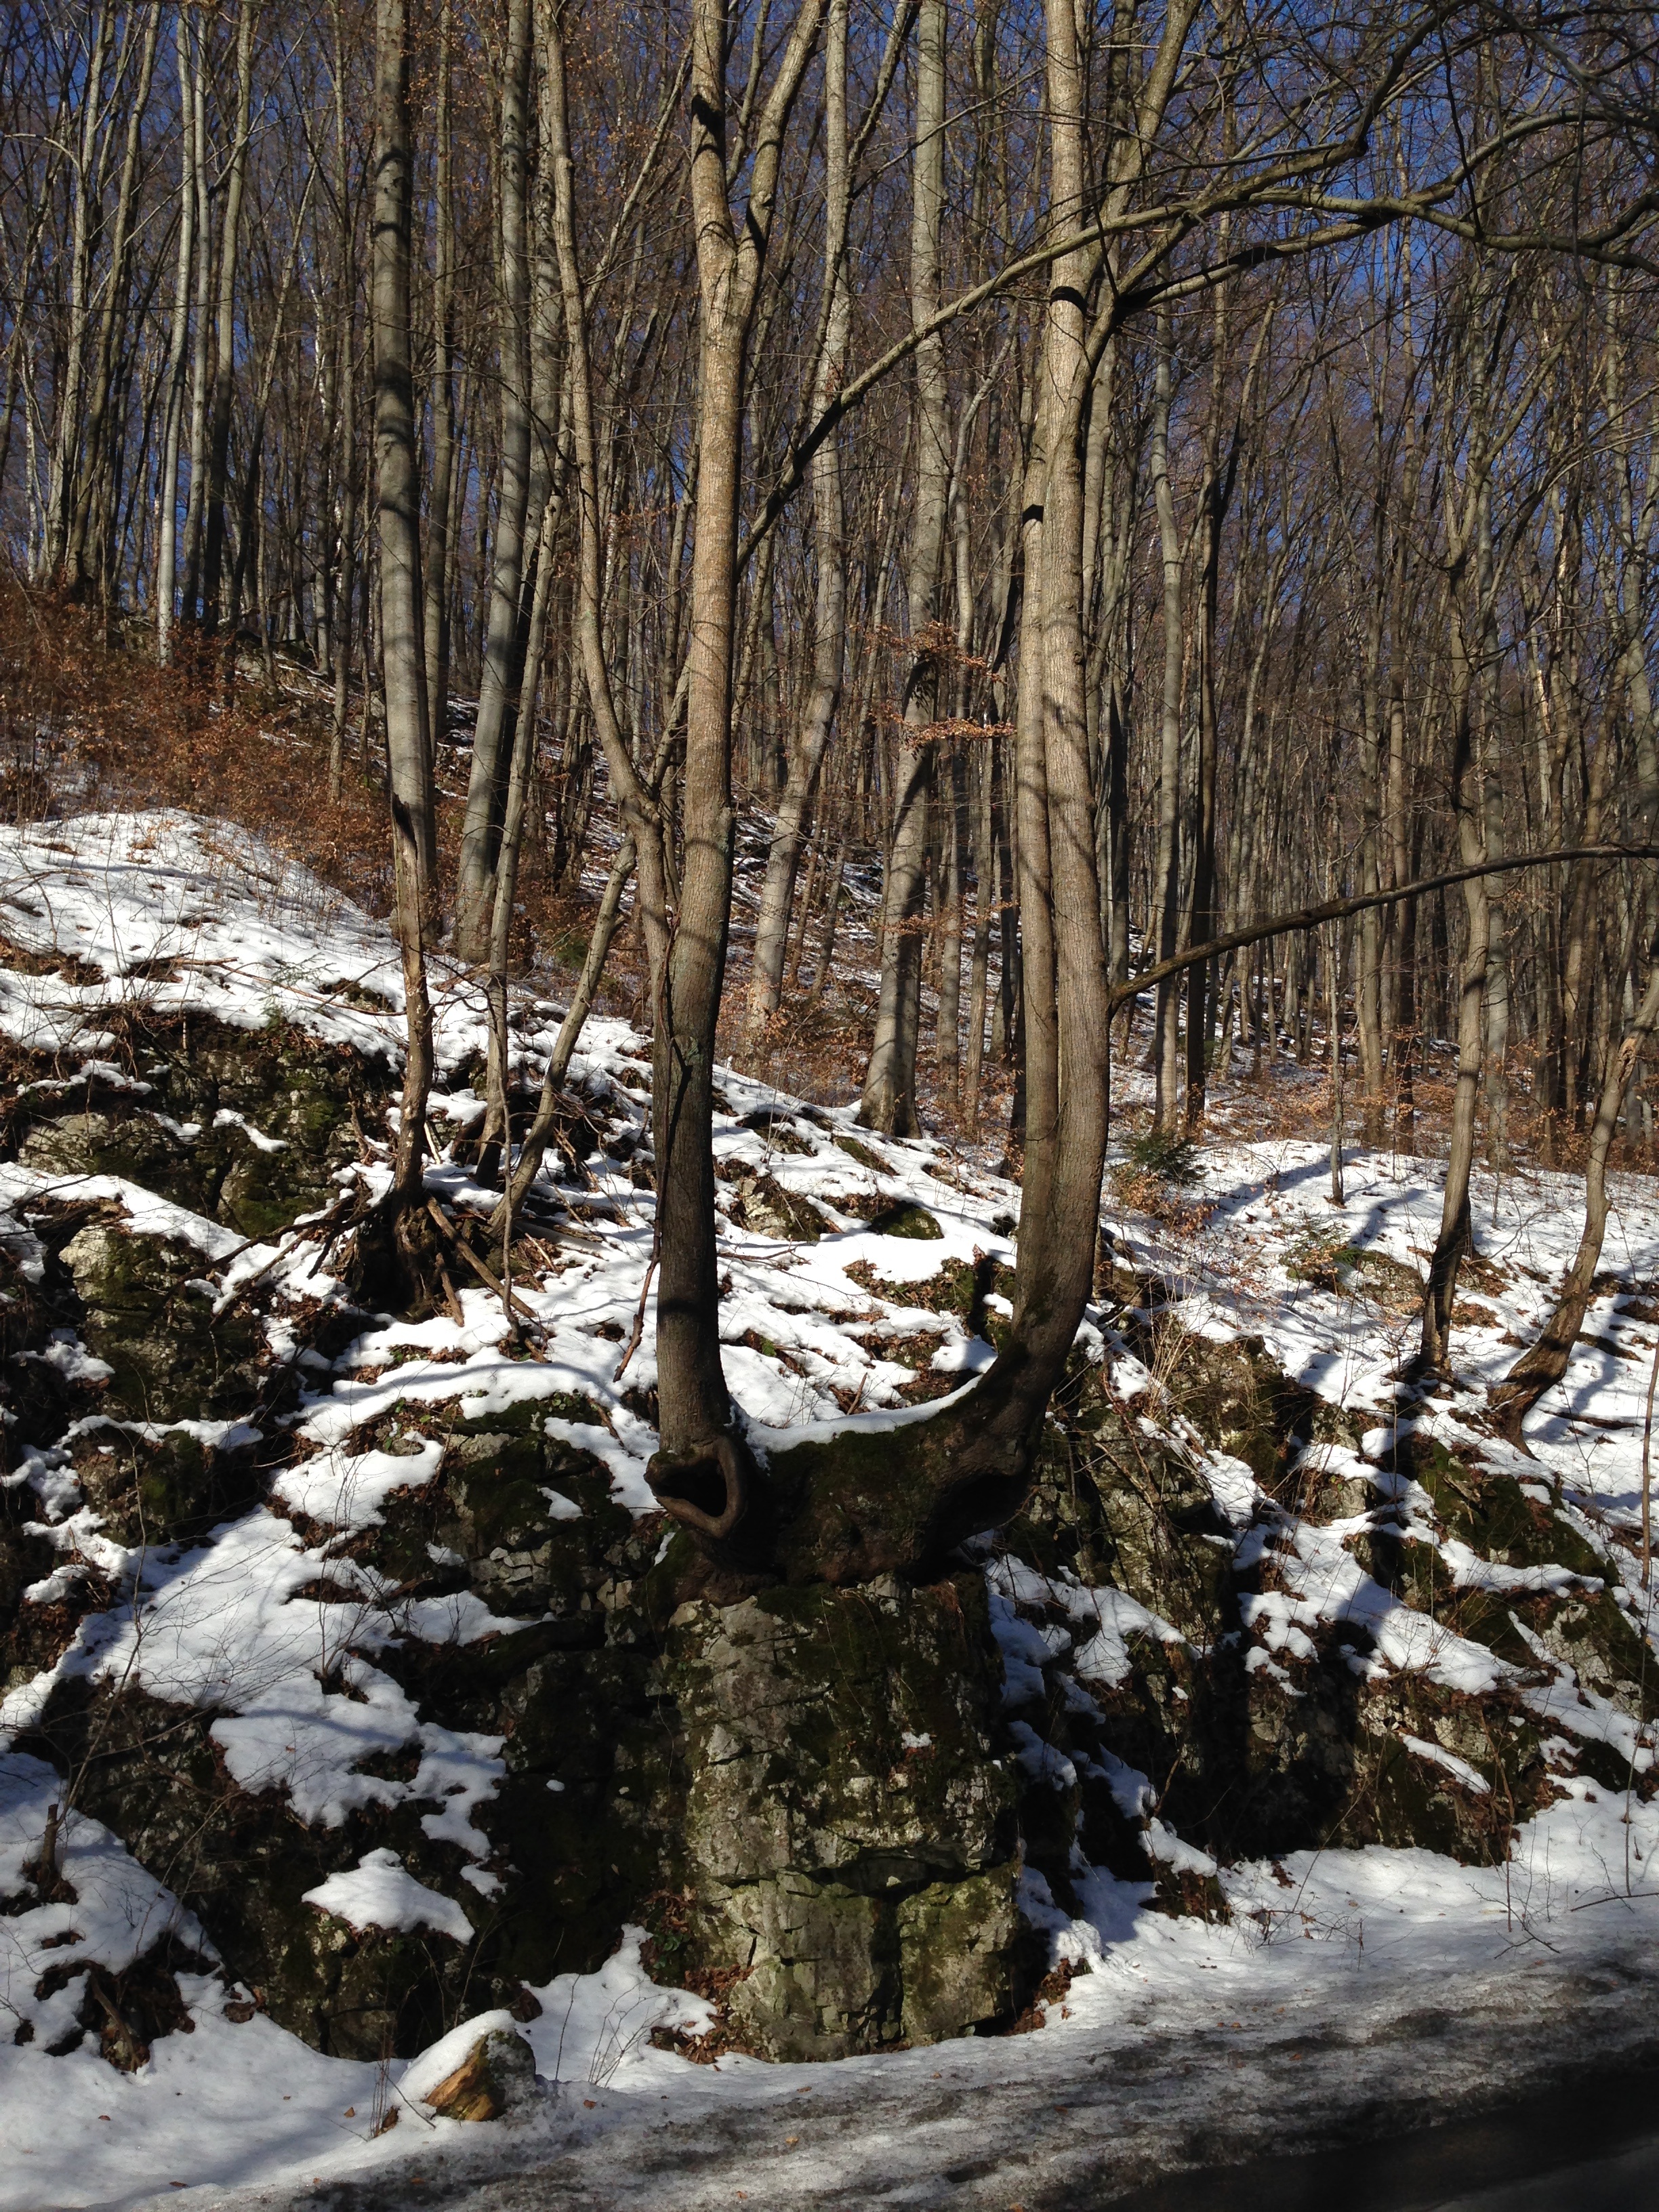
landscape, tree, nature, forest, rock, wilderness, branch, snow, winter, plant, wood, trail, leaf, view, river, stream, ice, autumn, weather, season, woodland, habitat, natural environment, woody plant